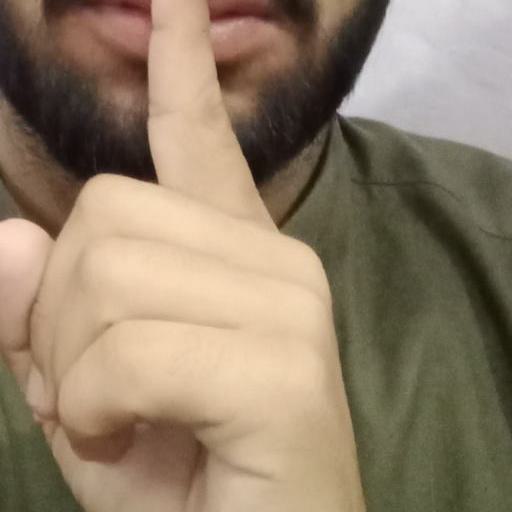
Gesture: mute